2020 Green Party of Canada leadership election

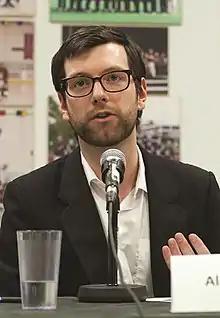
Alex Tyrrell

Alex Tyrrell, 32, is the leader of the Green Party of Quebec (2013–present), and was the provincial candidate for Verdun in 2018, Notre-Dame-de-Grâce in 2014, and Jacques-Cartier in 2012. He was also the candidate in the Outremont, Chicoutimi, Gouin, Louis-Hébert, and Roberval by-elections in 2013, 2016, May 2017, October 2017 and 2018, respectively.